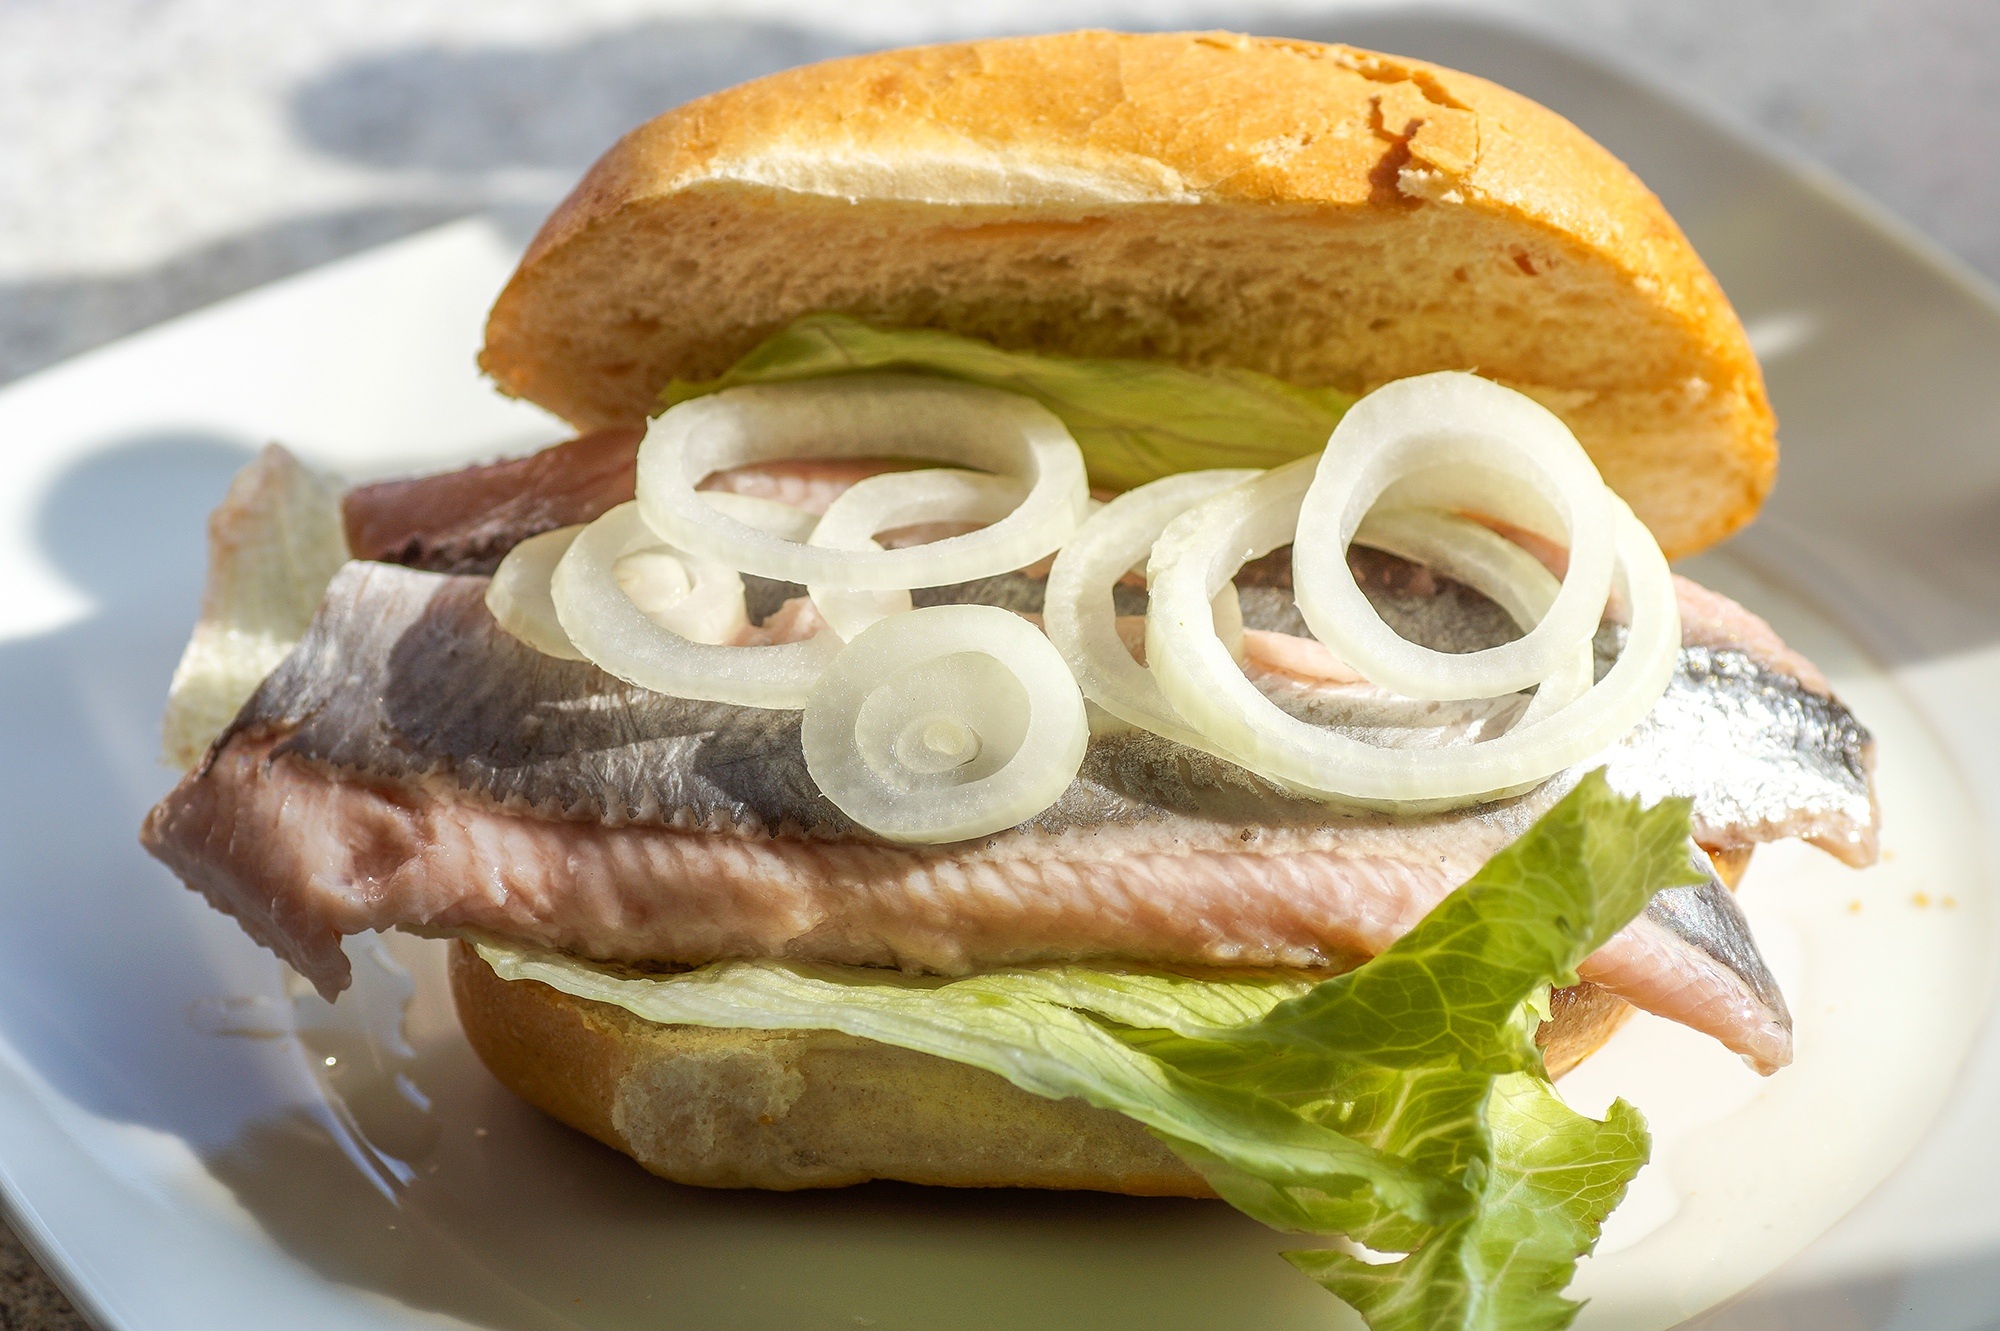
dish, meal, food, produce, fish, breakfast, healthy, snack, meat, lunch, bread, hamburger, sandwich, veggie burger, breakfast sandwich, ham and cheese sandwich, maties, pickled herring sandwiches, fischbr tchen